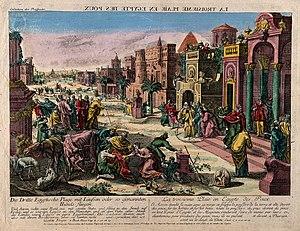
Les dix plaies d'Égypte sont les dix châtiments que, selon le Livre de l'Exode, Dieu inflige à l'Égypte en exigeant que Pharaon laisse partir le peuple d'Israël qu'il maintenait en esclavage.